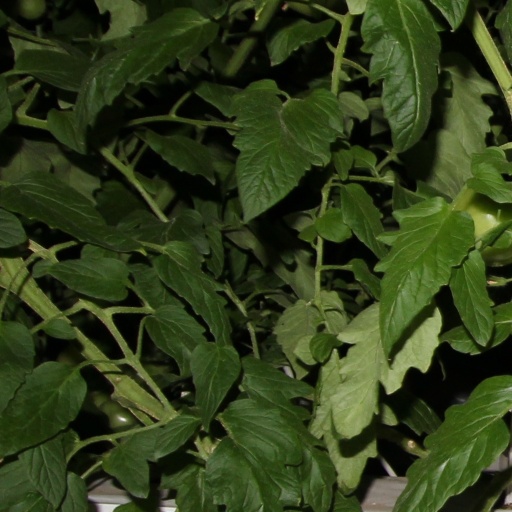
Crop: tomato